TT15

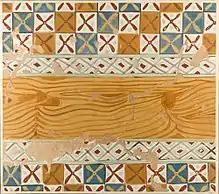
Facsimile of Ceiling Decoration MET 30.4.4 EGDP010671

The chapel and tomb were excavated in the spring of 1908 by a team led by Howard Carter, excavating on behalf of his sponsor, Lord Carnarvon. The chapel and associated buildings are made of mud brick. The burial chambers are cut into the bedrock and are accessed by a single vertical shaft.